Yttergran Church

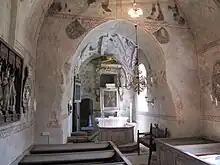
Interior view towards the choir

The church dates from the early Middle Ages and may have been built as a private church, belonging to a farmstead. According to a local legend, the church was commissioned by two sisters on a nearby farm. The oldest parts of the church are the nave and choir, in Romanesque style and possibly dating from the second half of the 12th century. The church originally also had an apse, but it was torn down following a devastating fire in the 1720s. The tower is somewhat later, erected in the 13th century but the spire or tower roof is considerably later, dating from 1773-75. During the 14th and 15th centuries, changes were made inside the church, e.g. by vaulting the ceiling. During the 15th century the church porch or so-called weapon-house, has added.